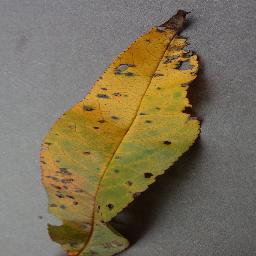
Label: Peach___Bacterial_spot